Whitewater–Baldy complex Fire

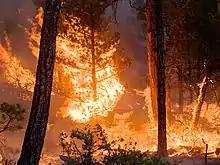

The Whitewater–Baldy complex Fire was a wildfire that started on May 9, 2012, in Catron County, New Mexico, USA. The fire burned more than in Gila National Forest and was fully contained on July 31, 2012. The area of the fire well surpassed that of the Las Conchas Fire of 2011, making Whitewater–Baldy the largest wildfire in New Mexico state history until it was surpassed in May 2022 by the Calf Canyon/Hermits Peak Fire. The Whitewater-Baldy Fire Complex burned mostly within the Gila Wilderness, which includes the fire's namesake mountain, Whitewater Baldy.